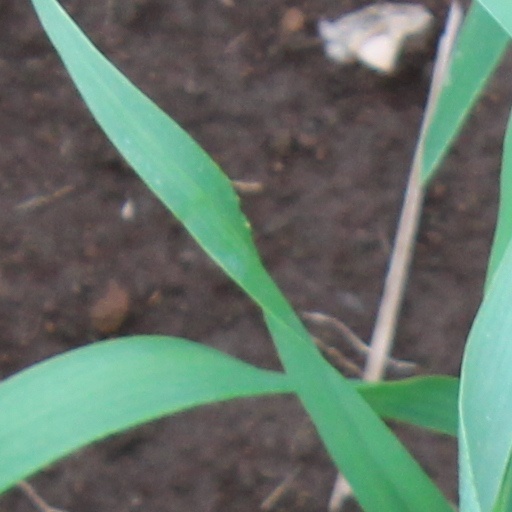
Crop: wheat